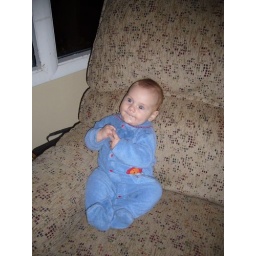
Sitting in a big boy chair